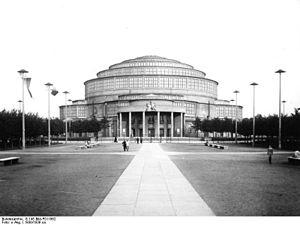
La Halle du Centenaire est un bâtiment historique situé à Wrocław, capitale de la Basse-Silésie. Au cœur du Parc des Expositions de la ville, il sert de salle d’exposition polyvalente pouvant accueillir une multitude d'événements comme des concerts ou des rencontres sportives.